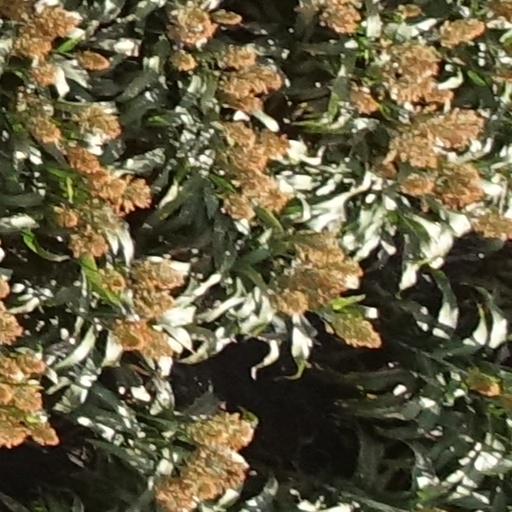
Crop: sorghum